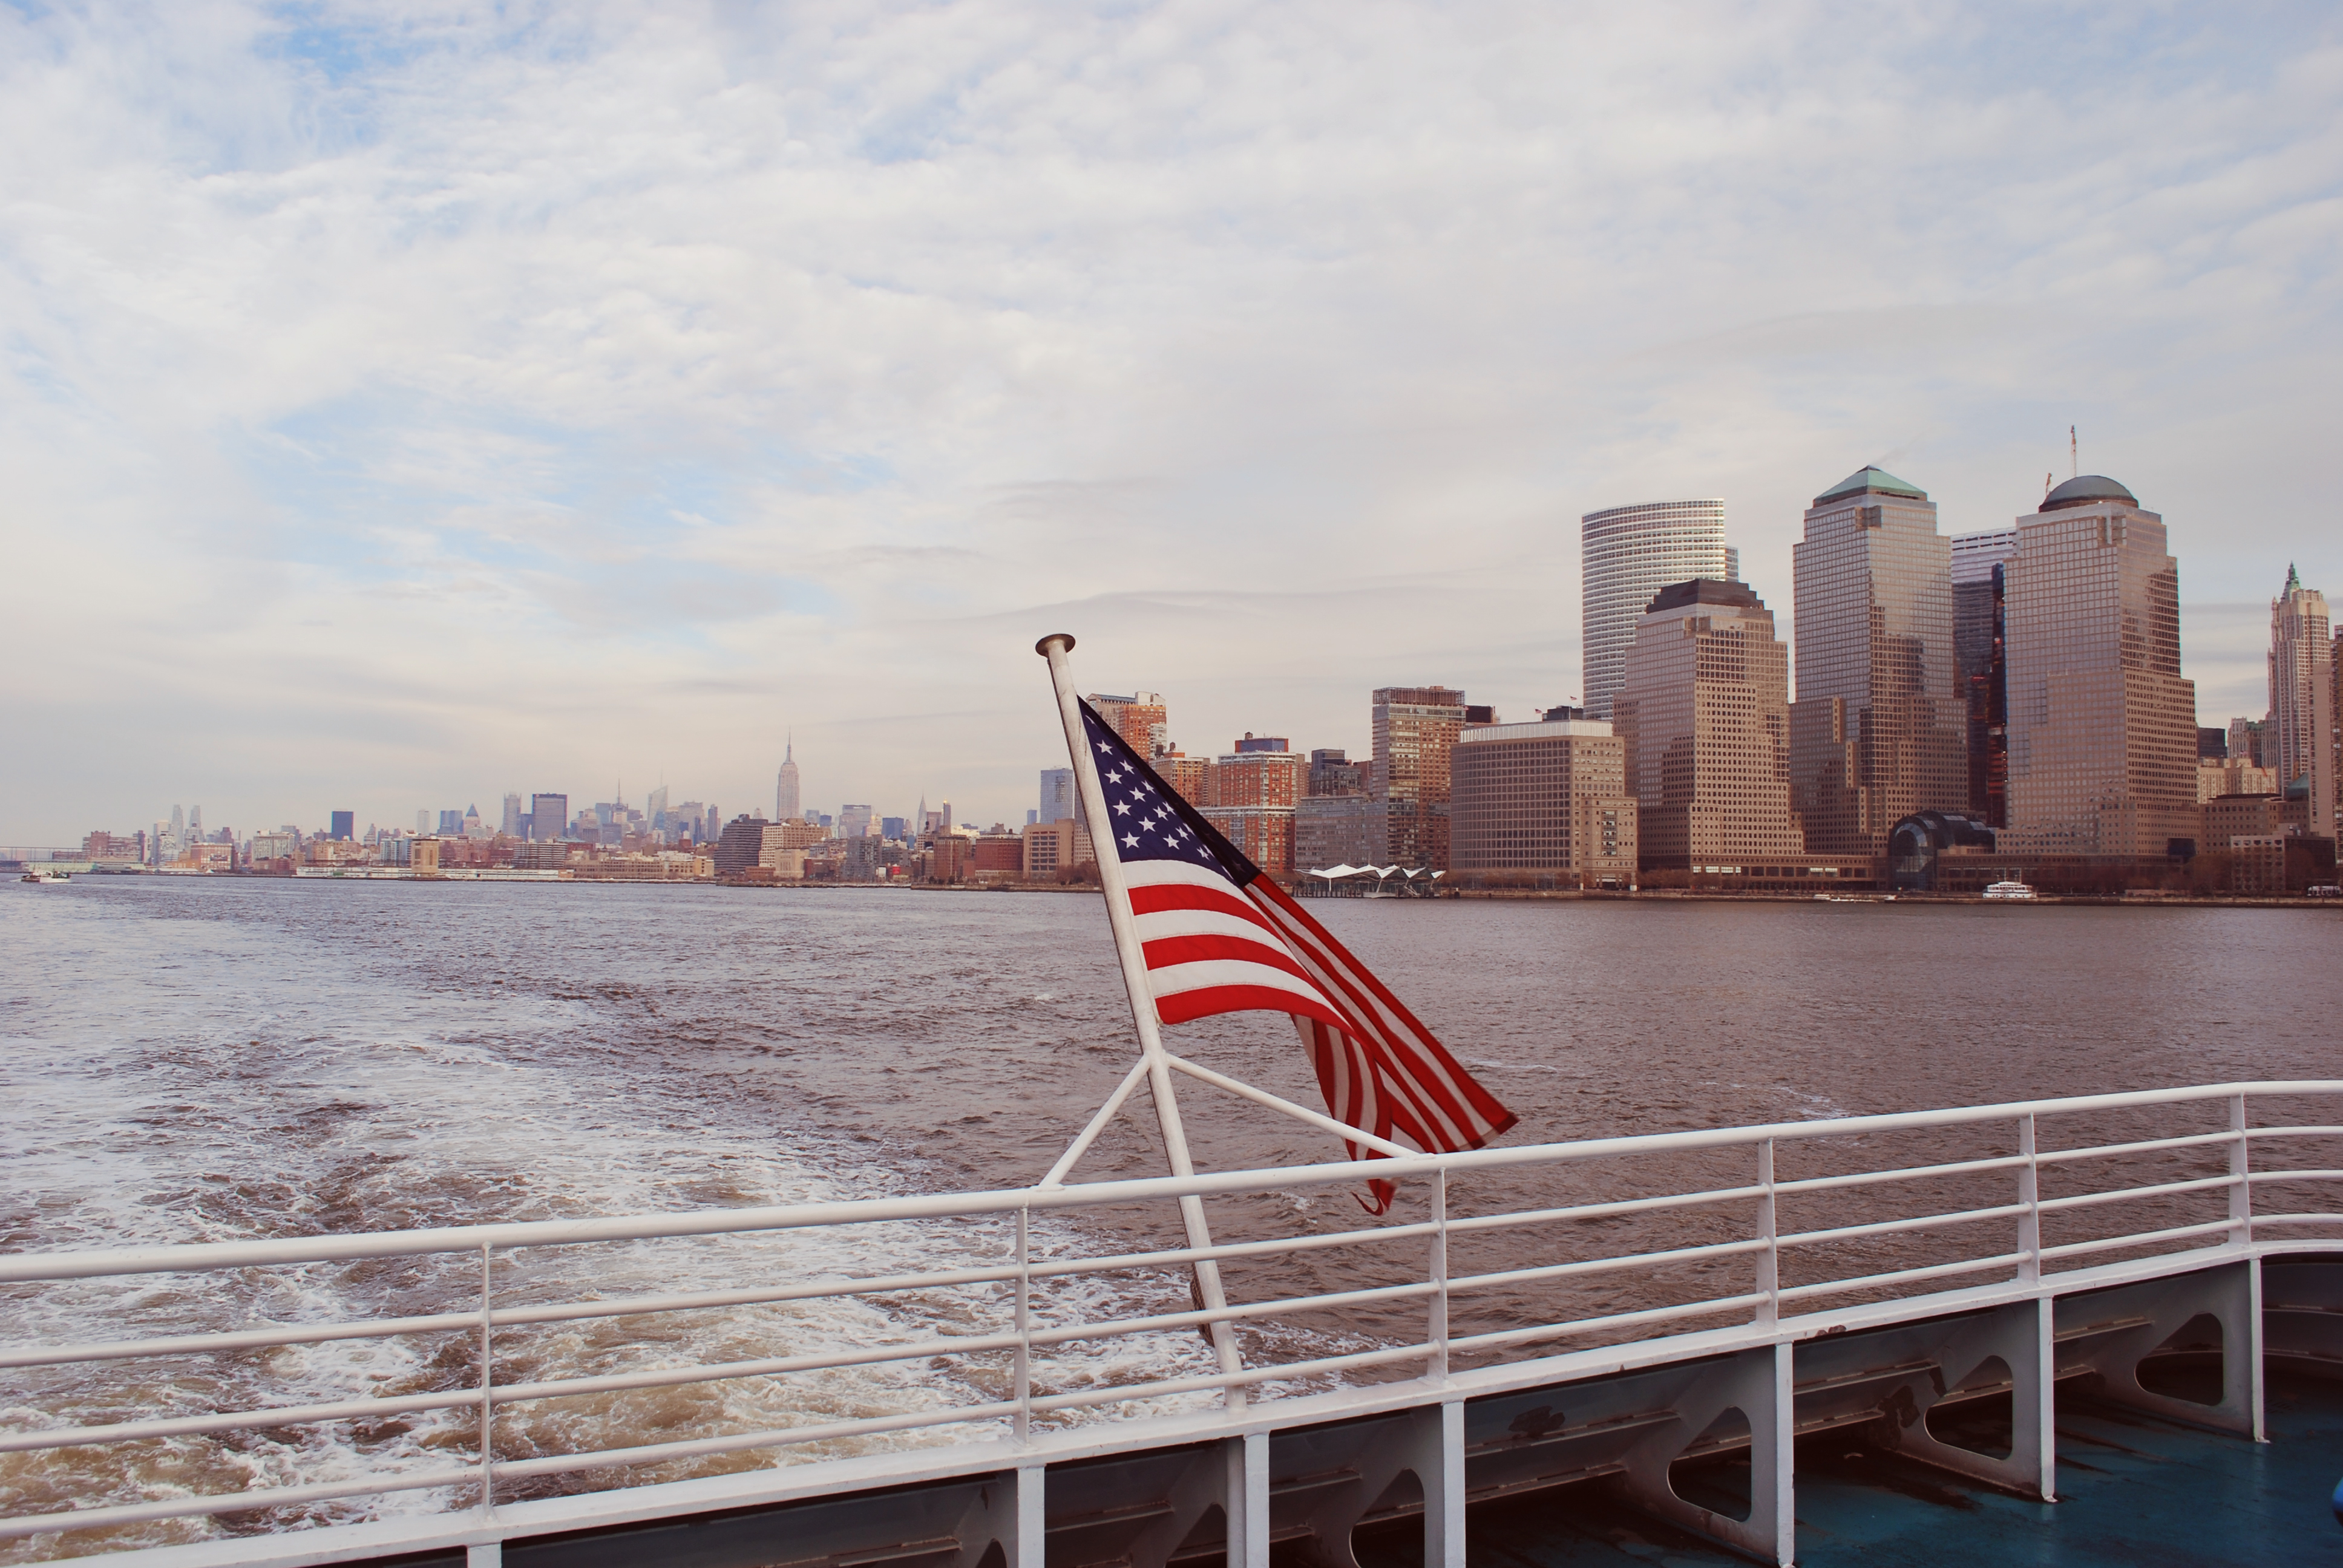
beach, sea, coast, water, ocean, dock, boat, skyline, shore, wave, city, new york, river, cityscape, vacation, reflection, vehicle, flag, usa, bay, harbor, buildings, sail, star spangled banner, boat ferry